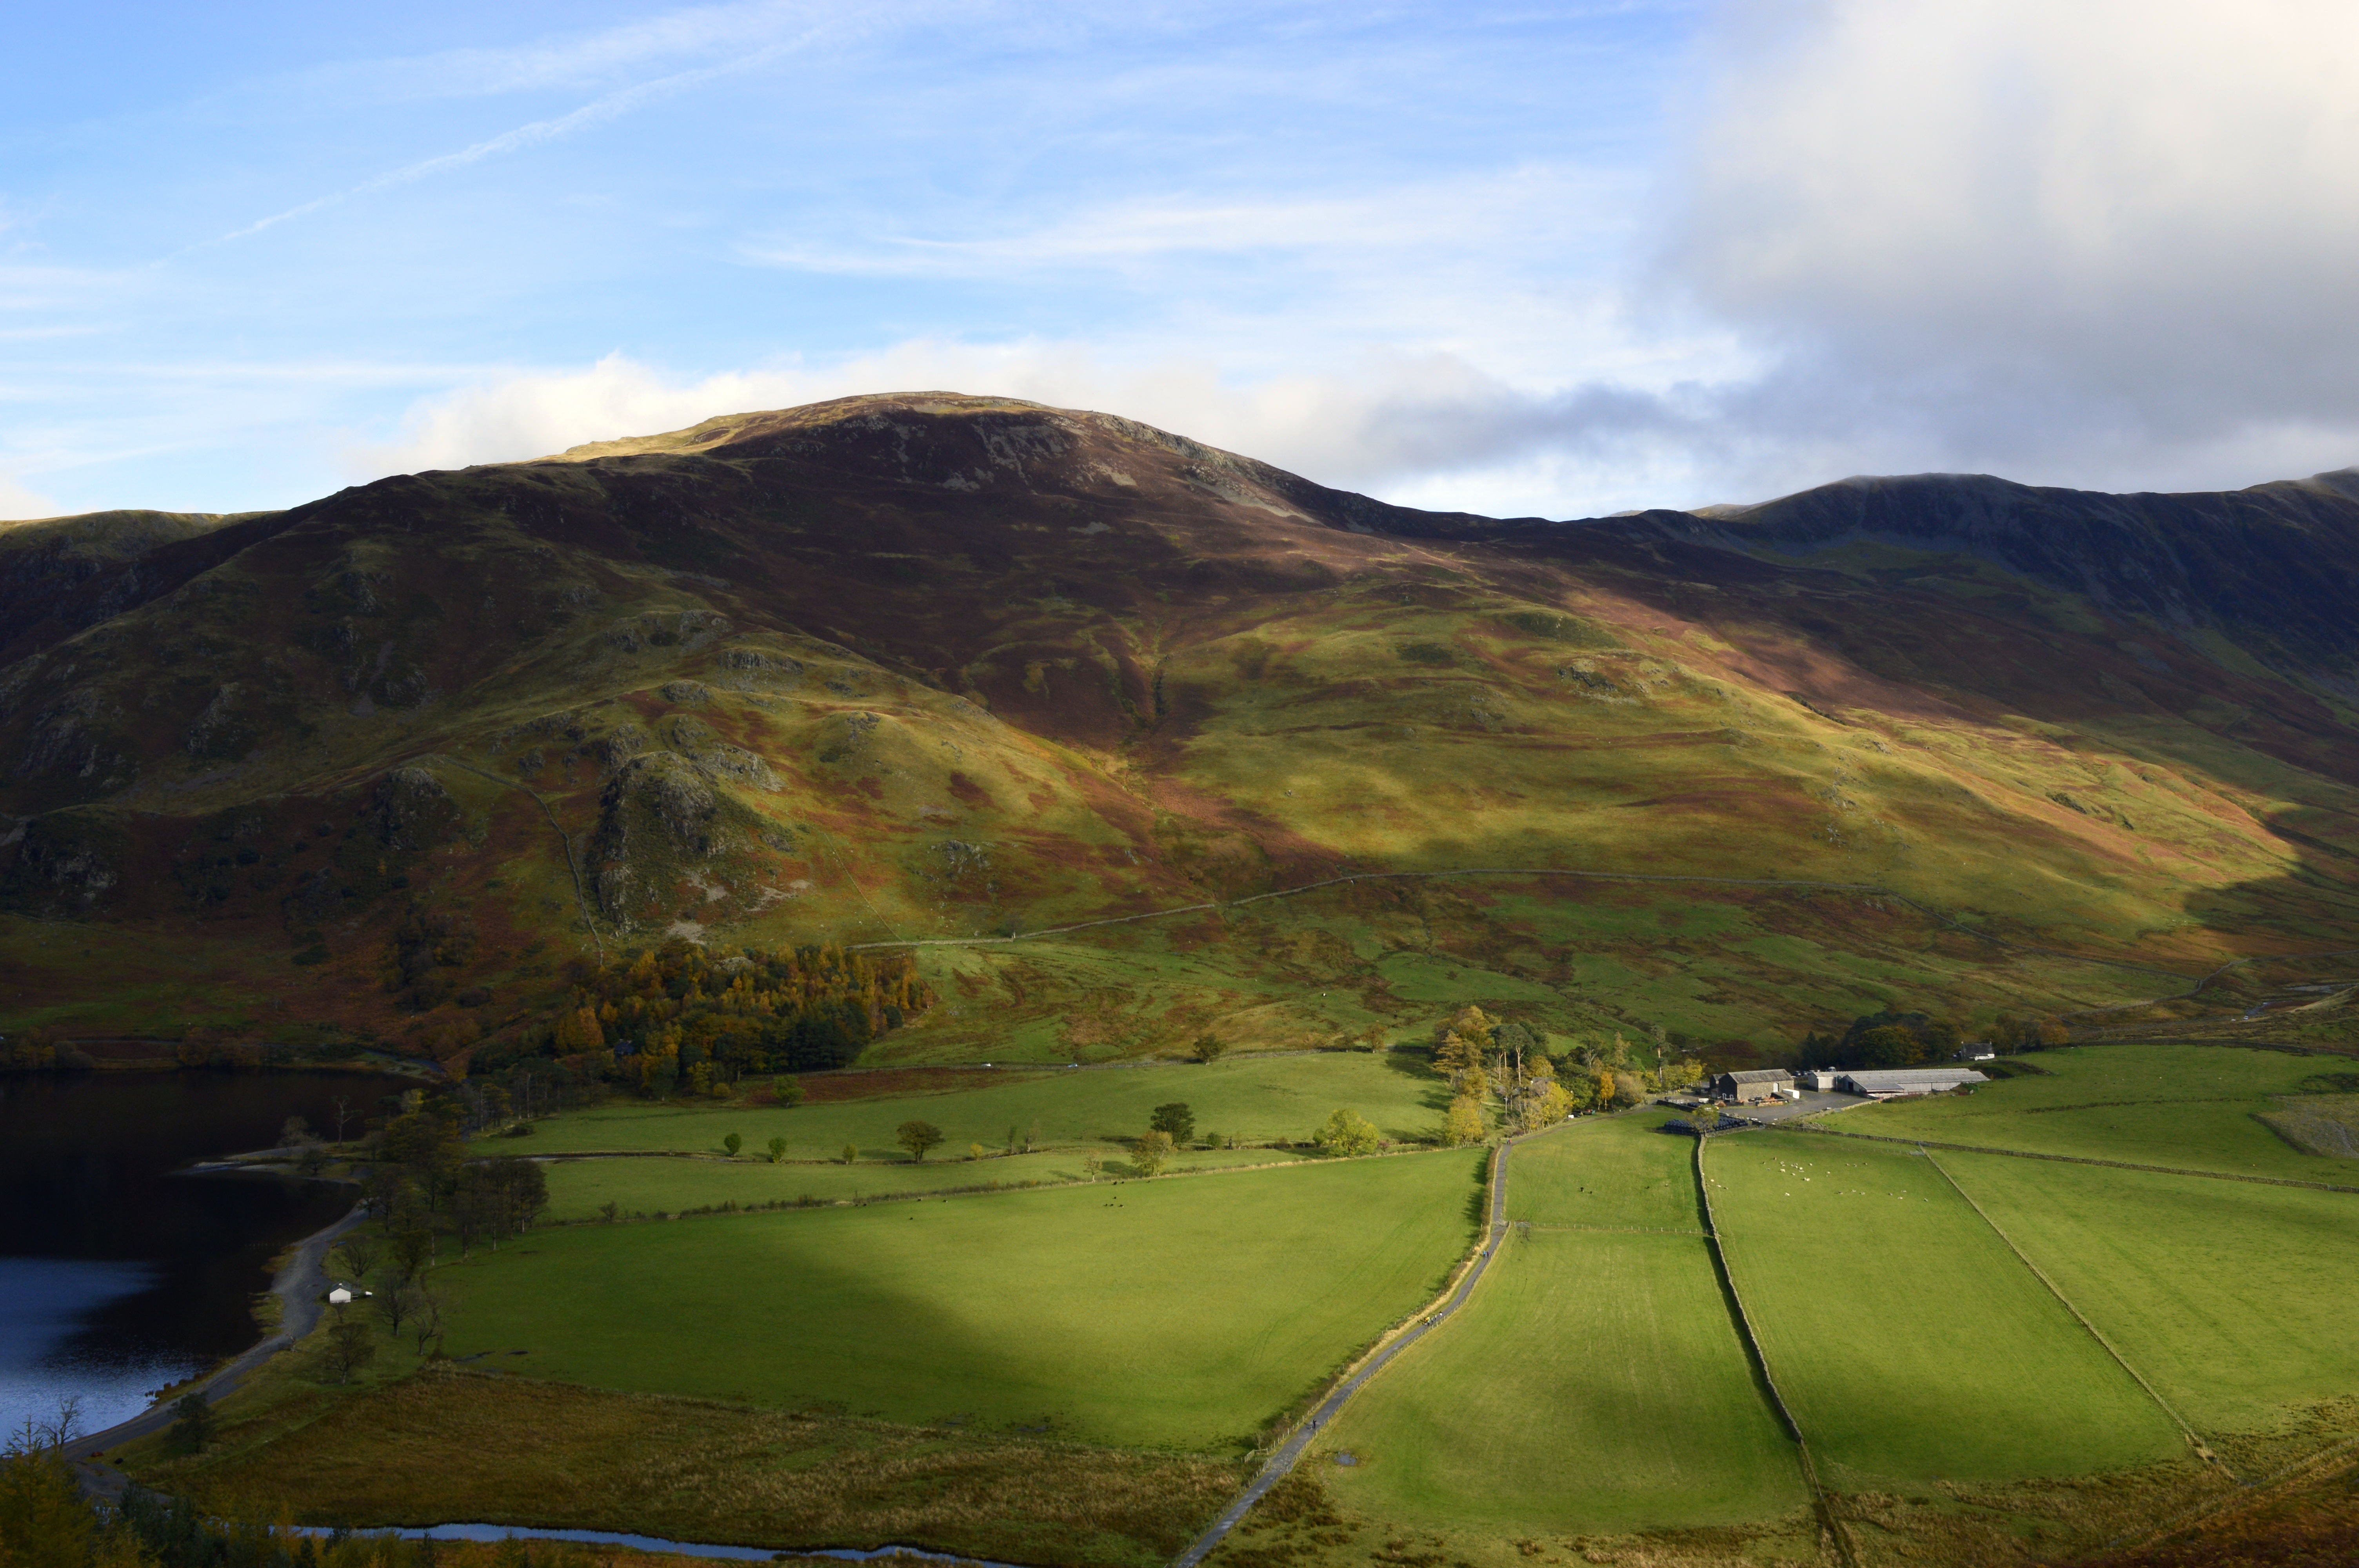
landscape, sea, coast, nature, mountain, cloud, sky, countryside, morning, hill, lake, valley, mountain range, country, vacation, travel, idyllic, rural, green, peaceful, natural, park, scenery, holiday, reservoir, highland, outdoors, uk, cumbria, england, national, alps, grassland, plateau, british, english, britain, fell, loch, buttermere, rural area, landform, aerial photography, lake district, geographical feature, mountainous landforms